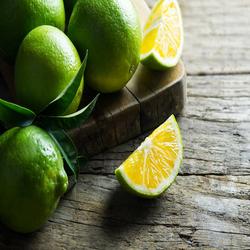
Label: Lemon